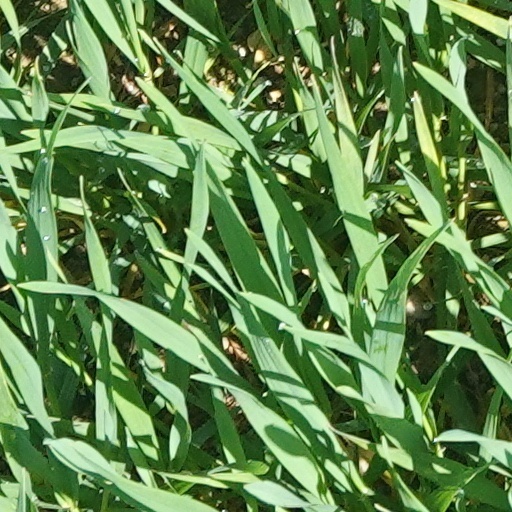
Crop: wheat